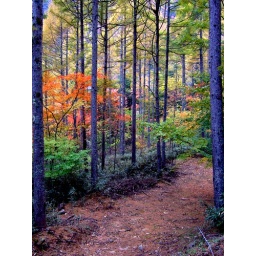
a road in a forest